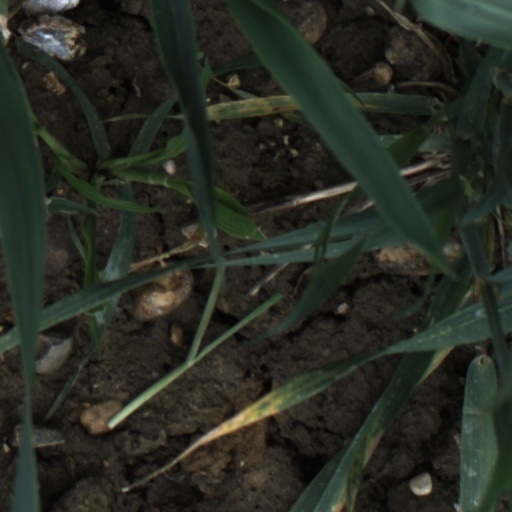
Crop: wheat